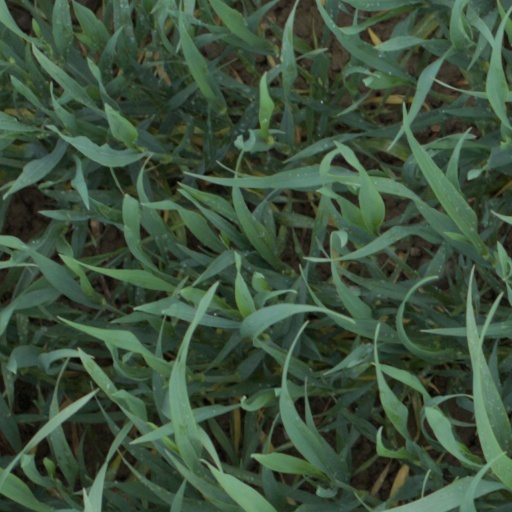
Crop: wheat